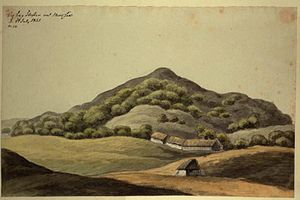
Vissing Kloster
Vissing Kloster ved Mossø 4. juli 1821. Akvarel af Ole Jørgen Rawert